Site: brandenburg
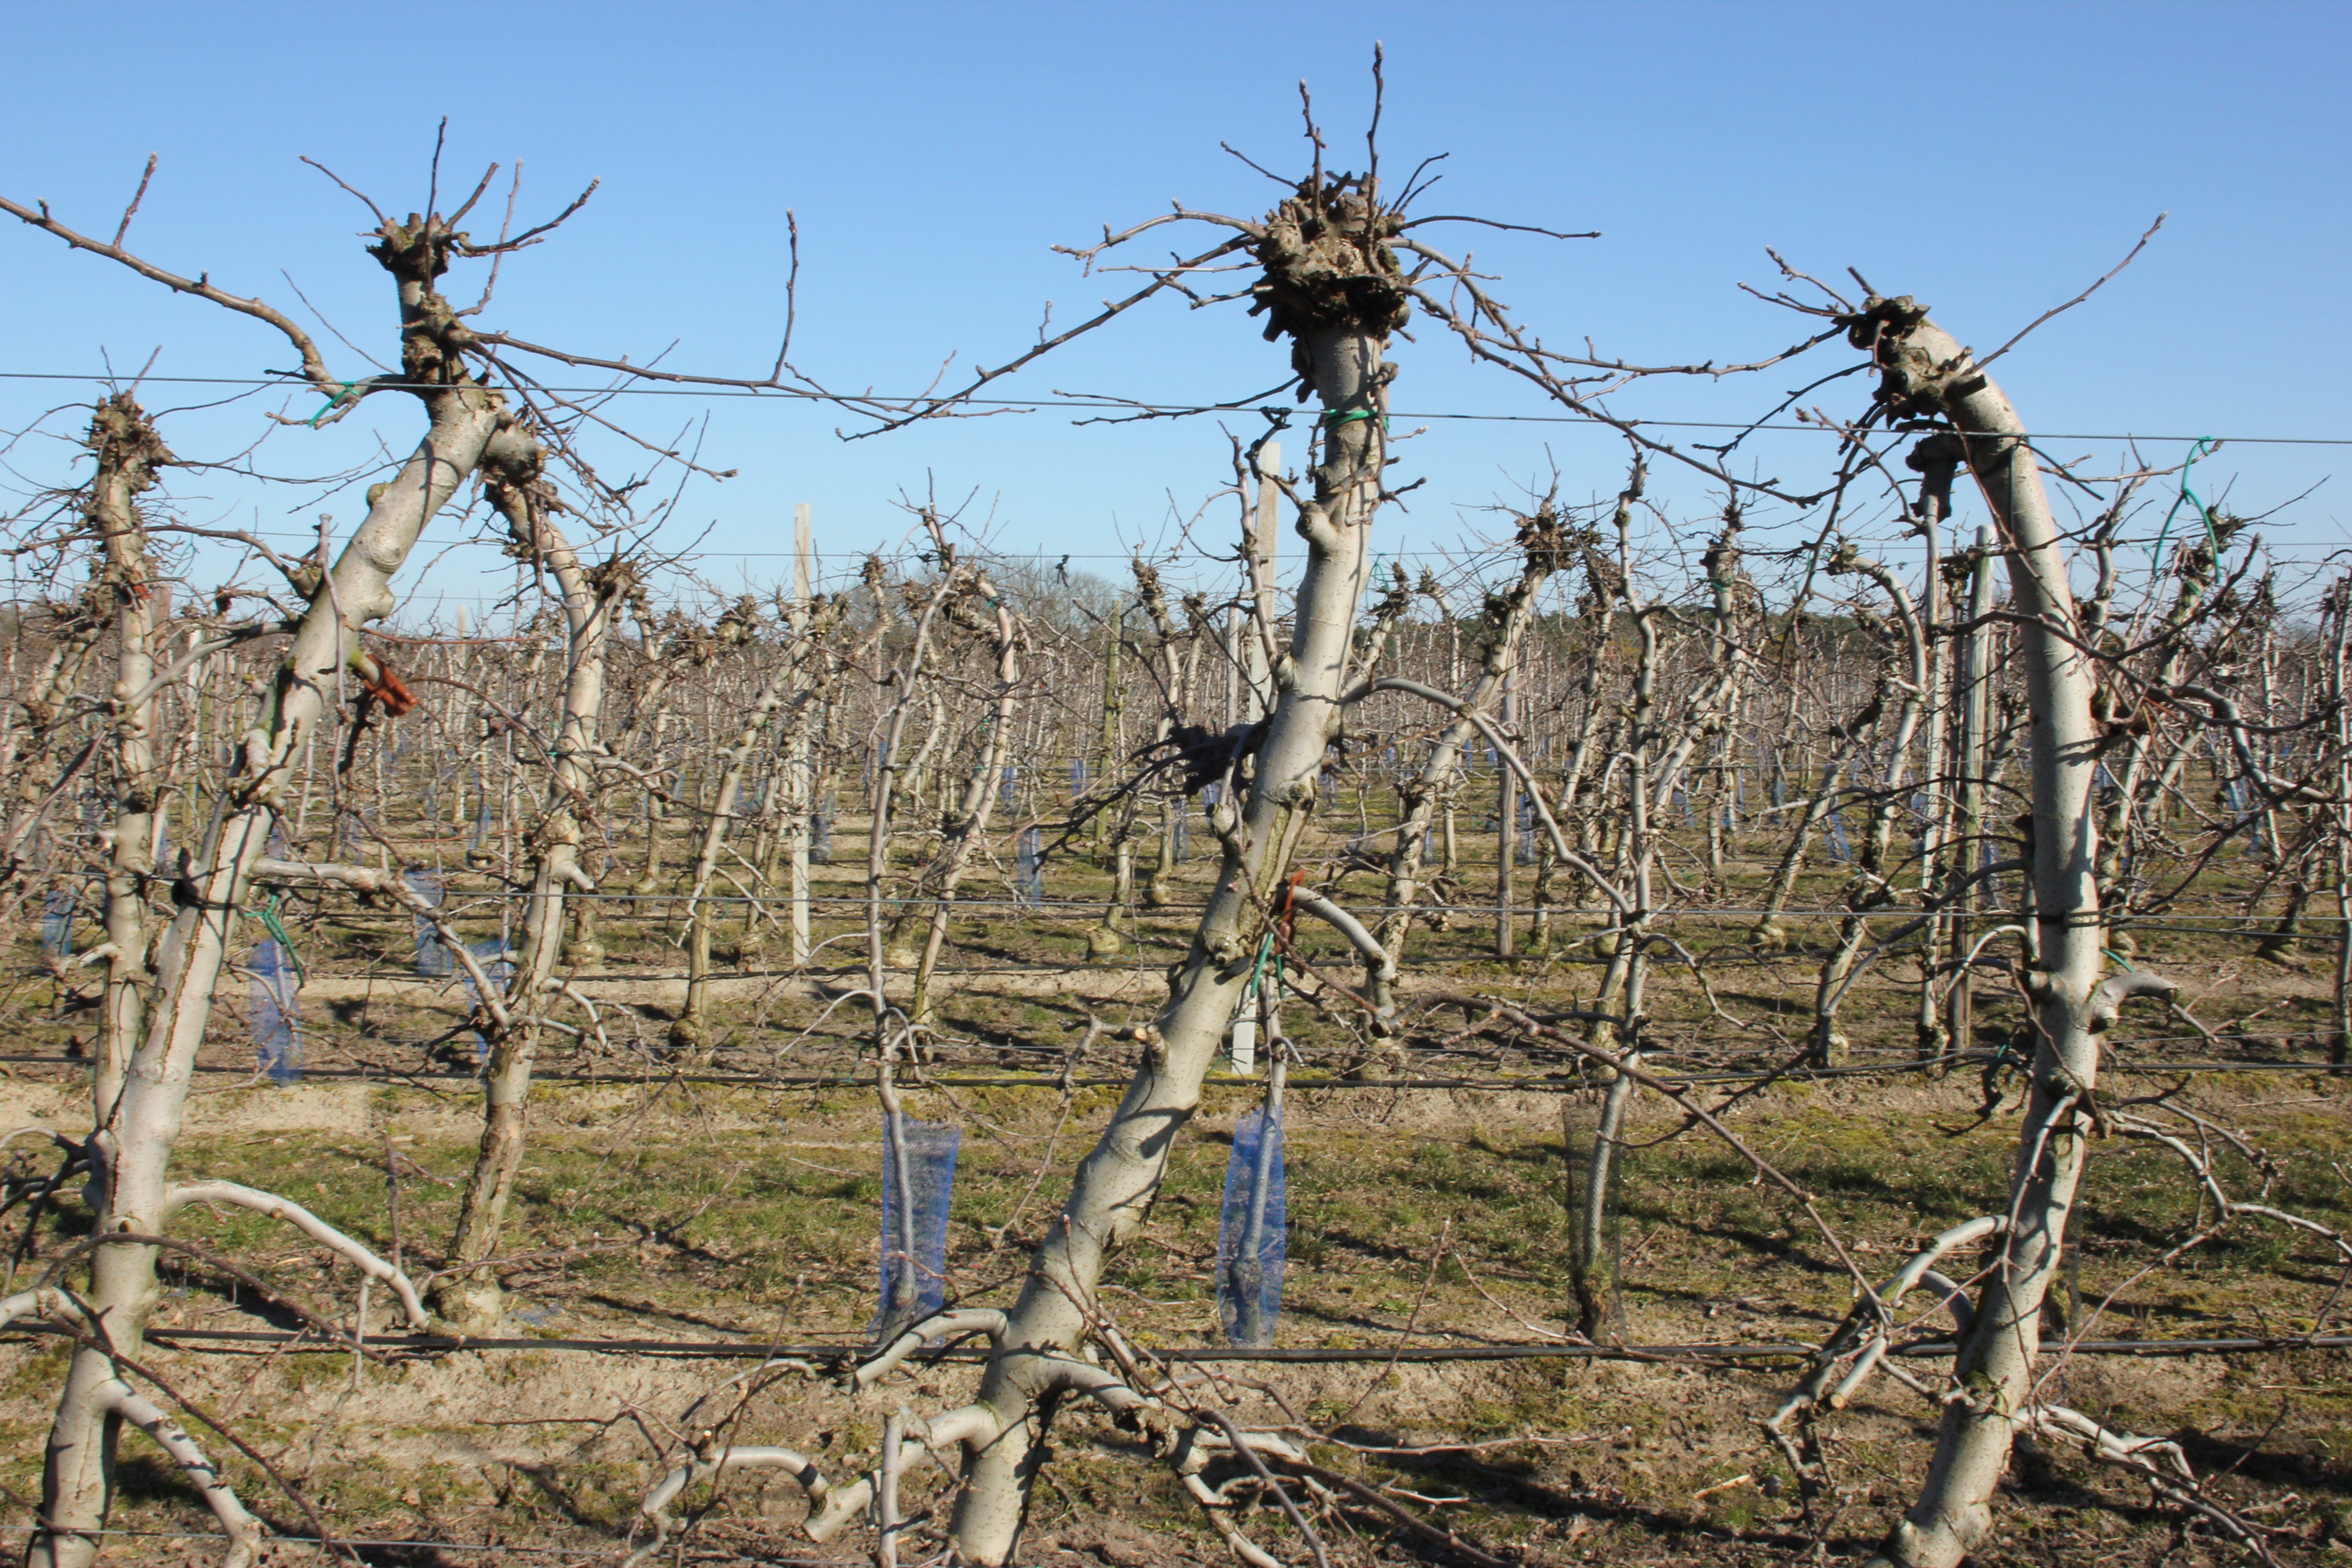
Growth stage (BBCH 03): Bud development